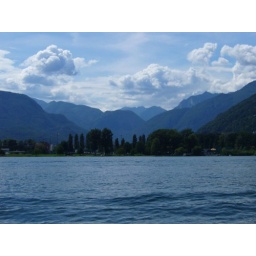
Some mountains as viewed from a paddle boat on Lake Maggiore in Locarno, Switzerland.